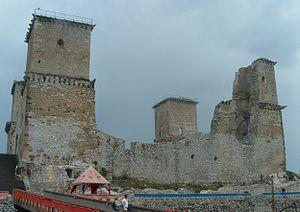
La Hongrie est une république constitutionnelle unitaire située en Europe centrale. Elle a pour capitale Budapest, pour langue officielle le hongrois et pour monnaie le forint. Son drapeau est constitué de trois bandes horizontales, rouge, blanche et verte et son hymne national est le Himnusz. D'une superficie de 93 030 km², elle s'étend sur 250 km du nord au sud et 524 km d'est en ouest. Elle a 2 009 km de frontières avec l'Autriche à l'ouest, la Slovénie et la Croatie au sud-ouest, la Serbie au sud, la Roumanie au sud-est, l'Ukraine au nord-est et la Slovaquie au nord.